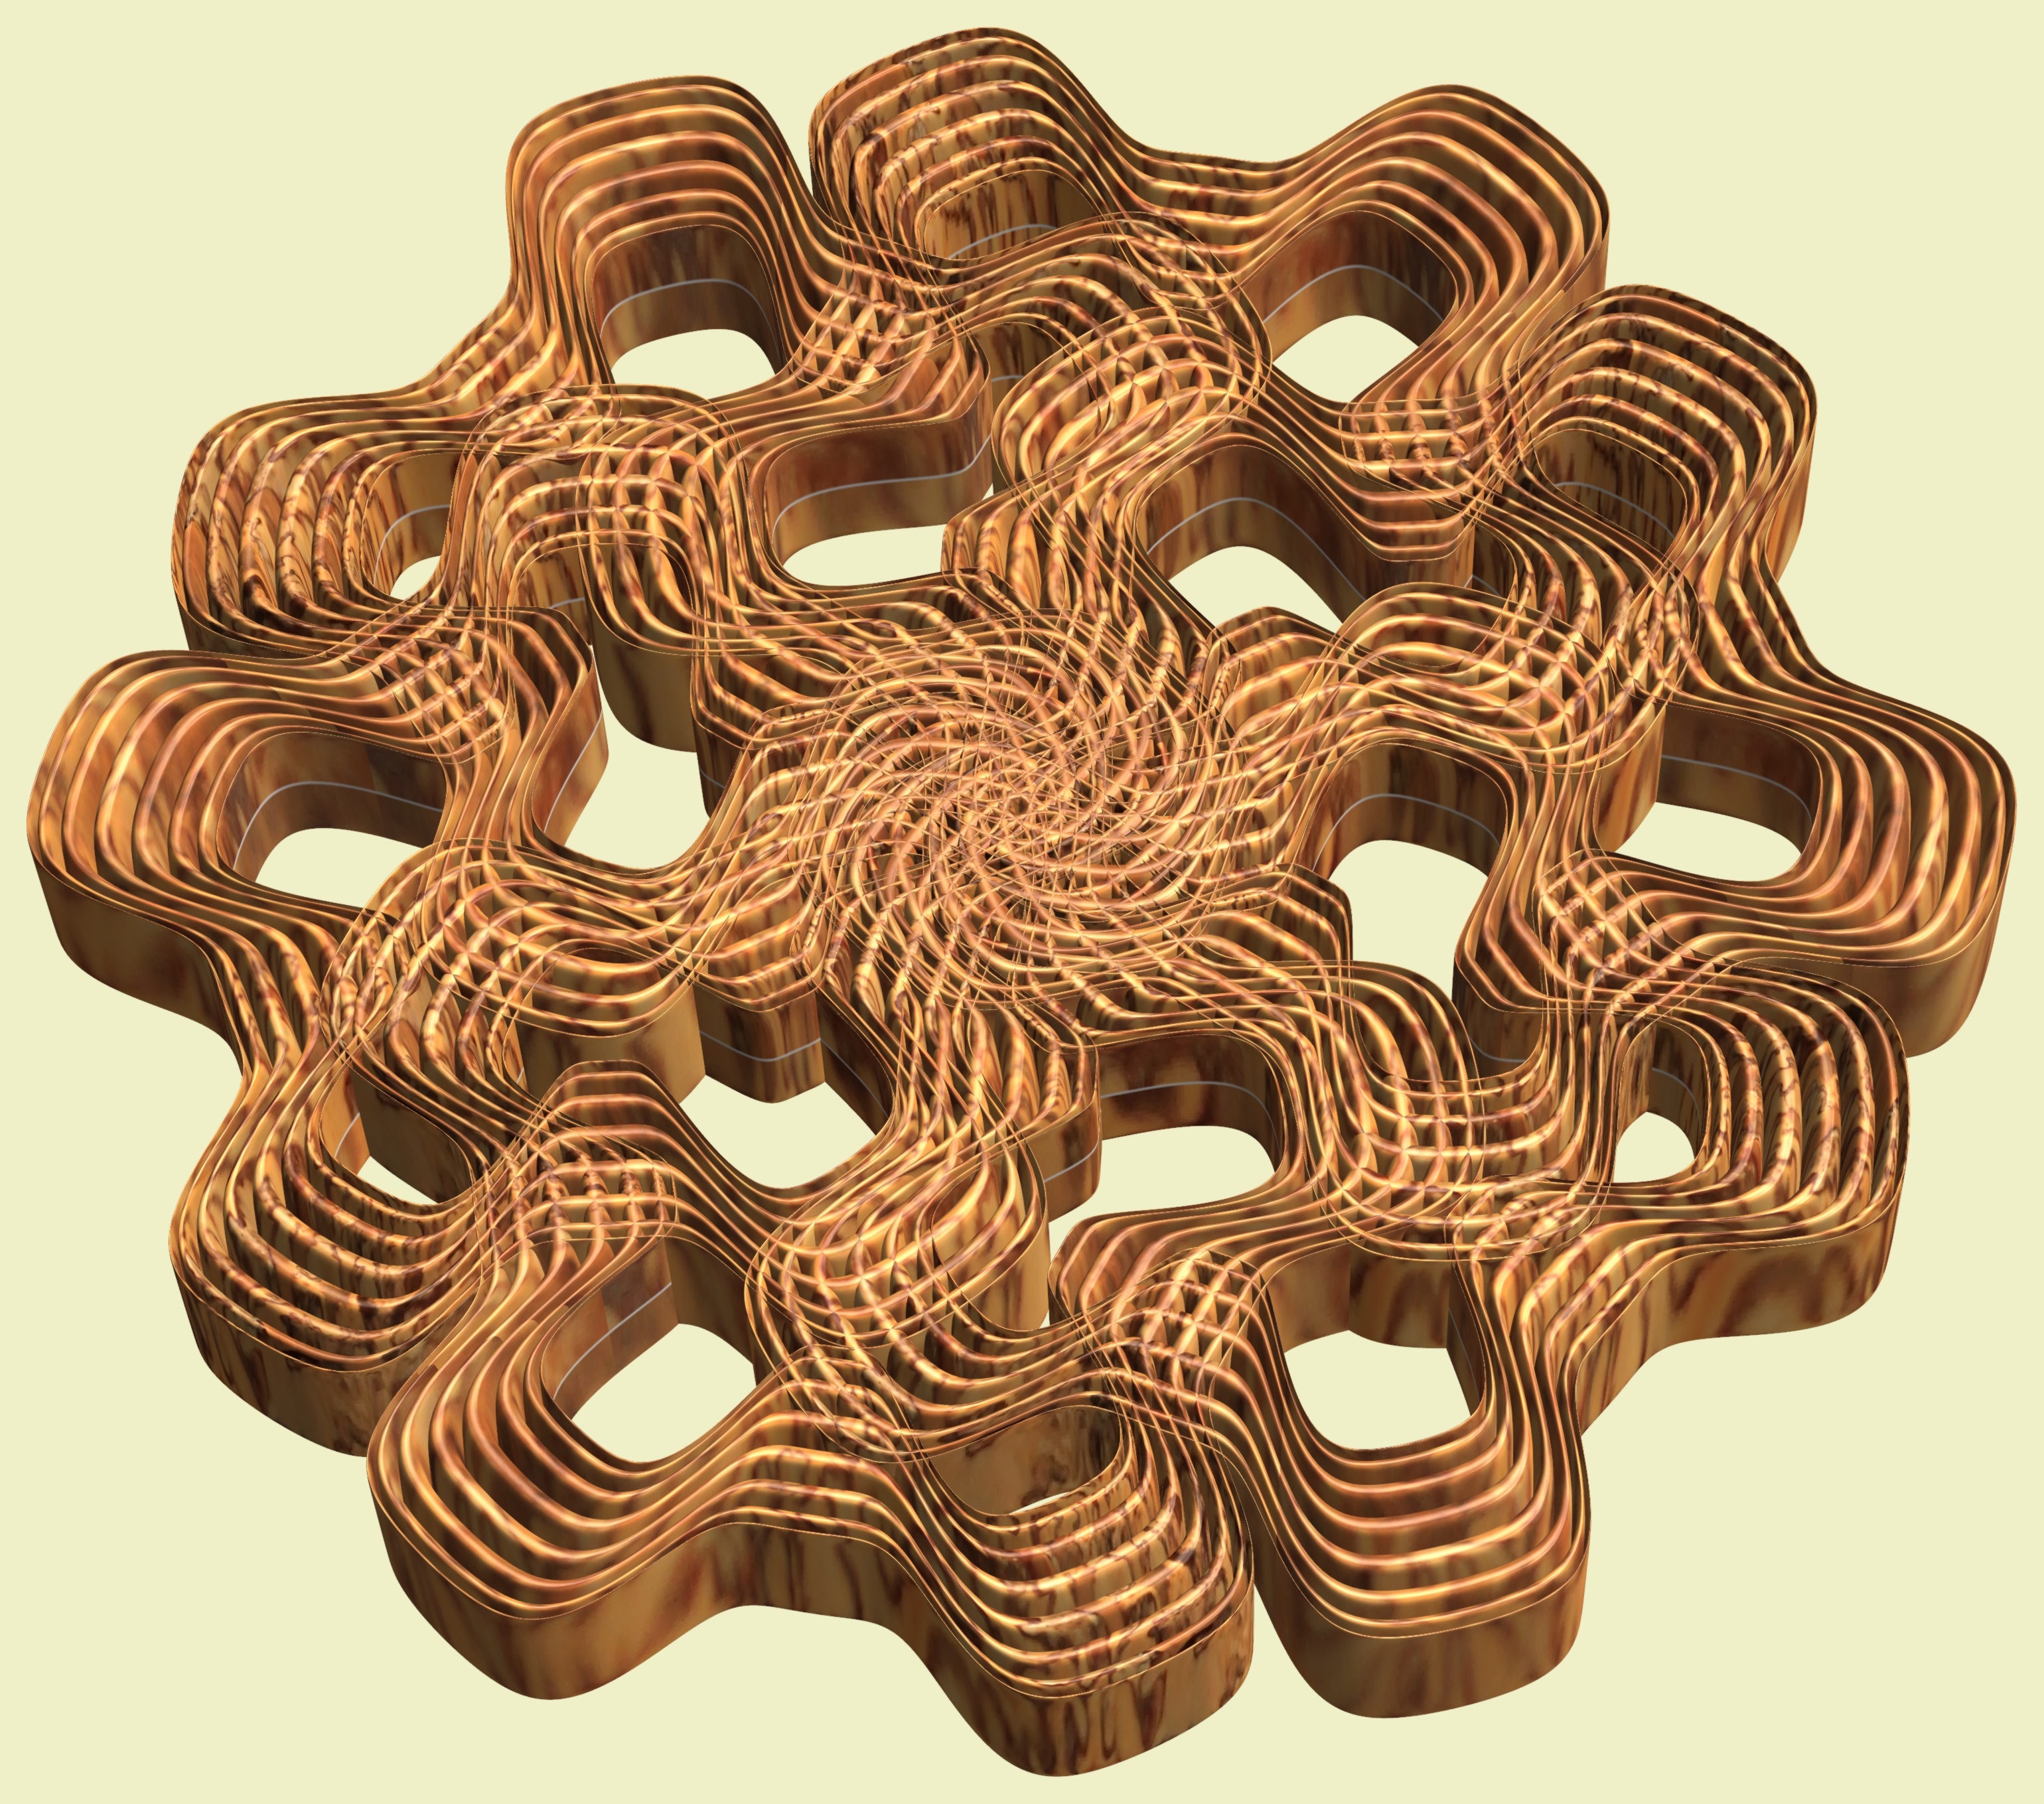
structure, wood, texture, pattern, geometry, metal, material, circle, sculpture, design, brass, copper, symmetry, 3d, graphic, shape, torus, mathematica, cg, parametricplot3d, code, program, algorithm, mapping, geometricsculpture